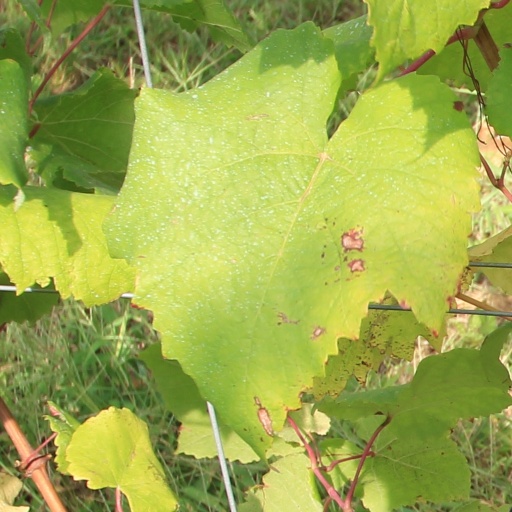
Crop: grape